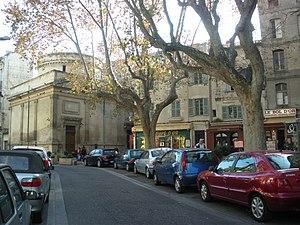
Place de Jerusalem à Avignon, avec vue sur la Synagogue
Cet article recense les monuments historiques d'Avignon, département de Vaucluse, en France.
Les Places d'Avignon Centre, désignent une quarantaine de places créées à l’intérieur des remparts, dans le centre historique de la ville, au fur et à mesure du déblaiement des ruines de l’antique Avenio puis de la cité médiévale au temps des papes. Tout au long du Moyen Âge, places et carrefours étaient forts réduits. Ni le palais des papes, ni les églises n'étaient précédés de places. Les seuls espaces libres étaient les cimetières où se tenaient réunions publiques, foires et marchés et où se déroulaient maintes réjouissances dont les mystères et les soties.